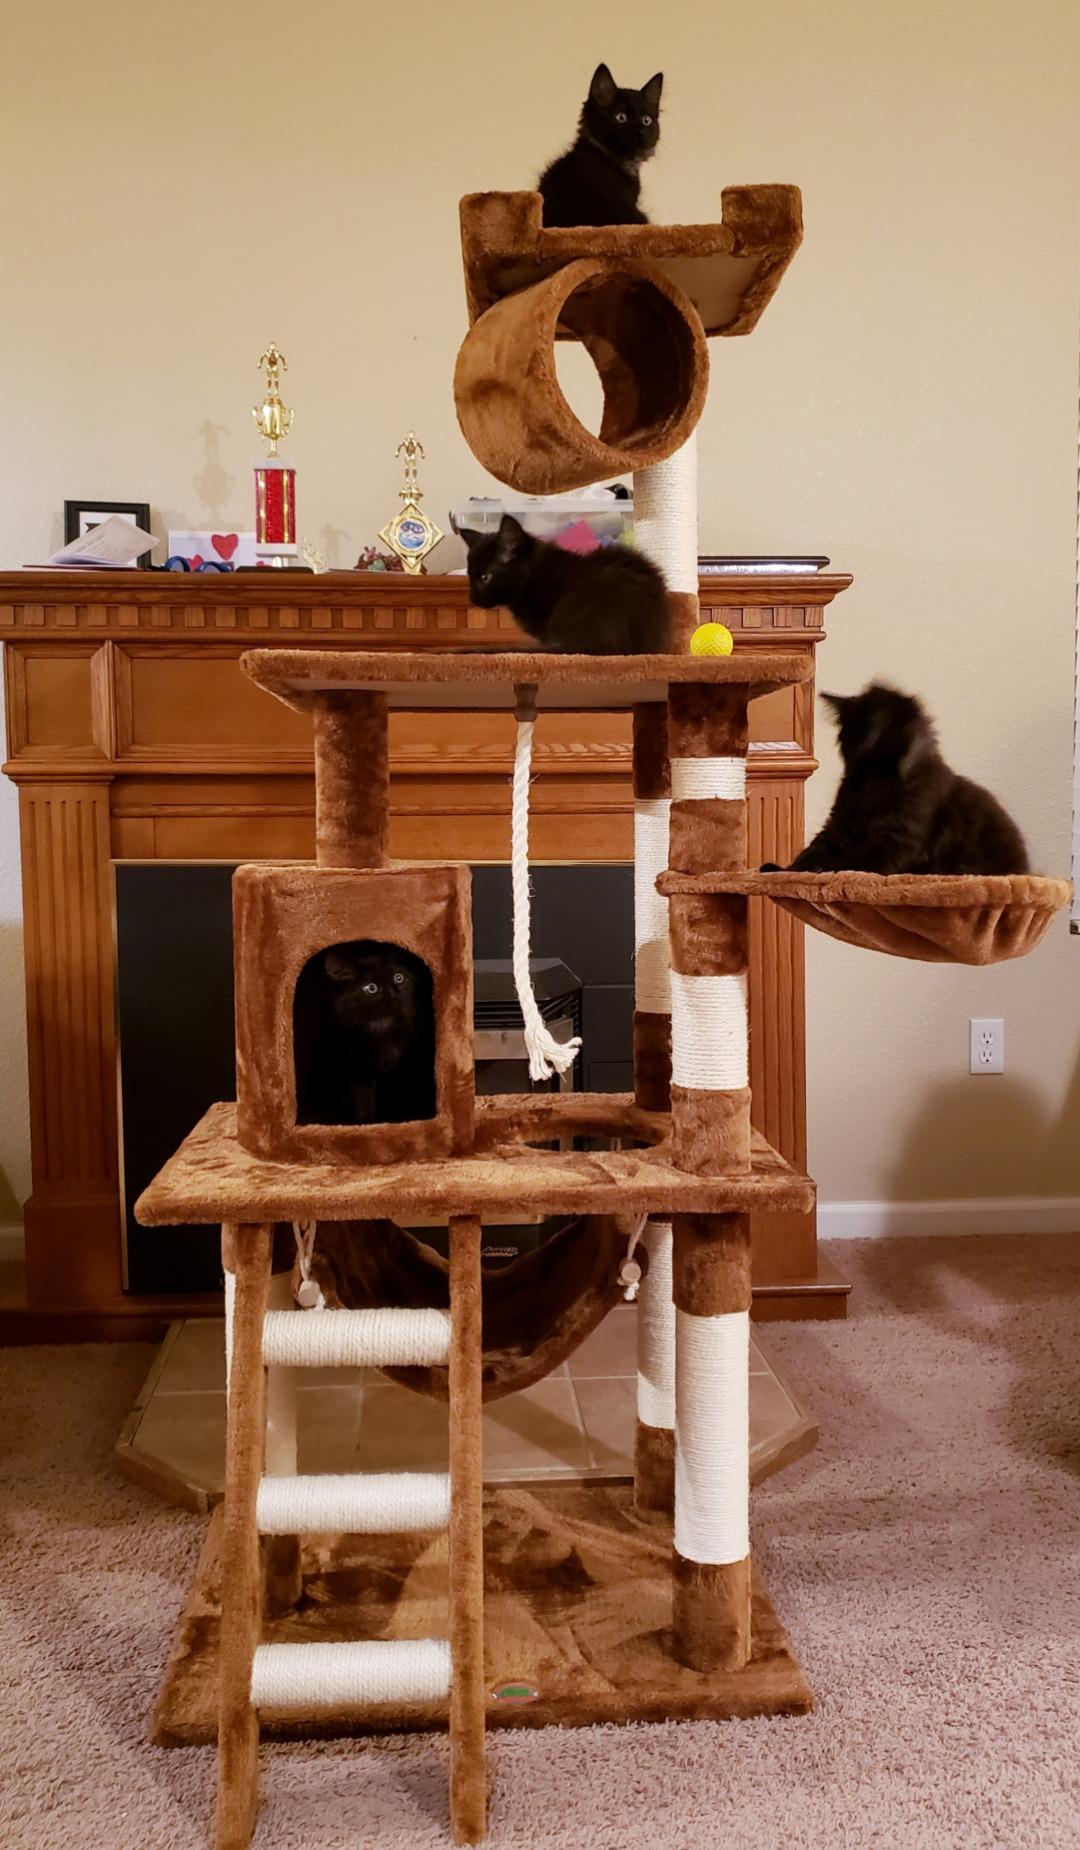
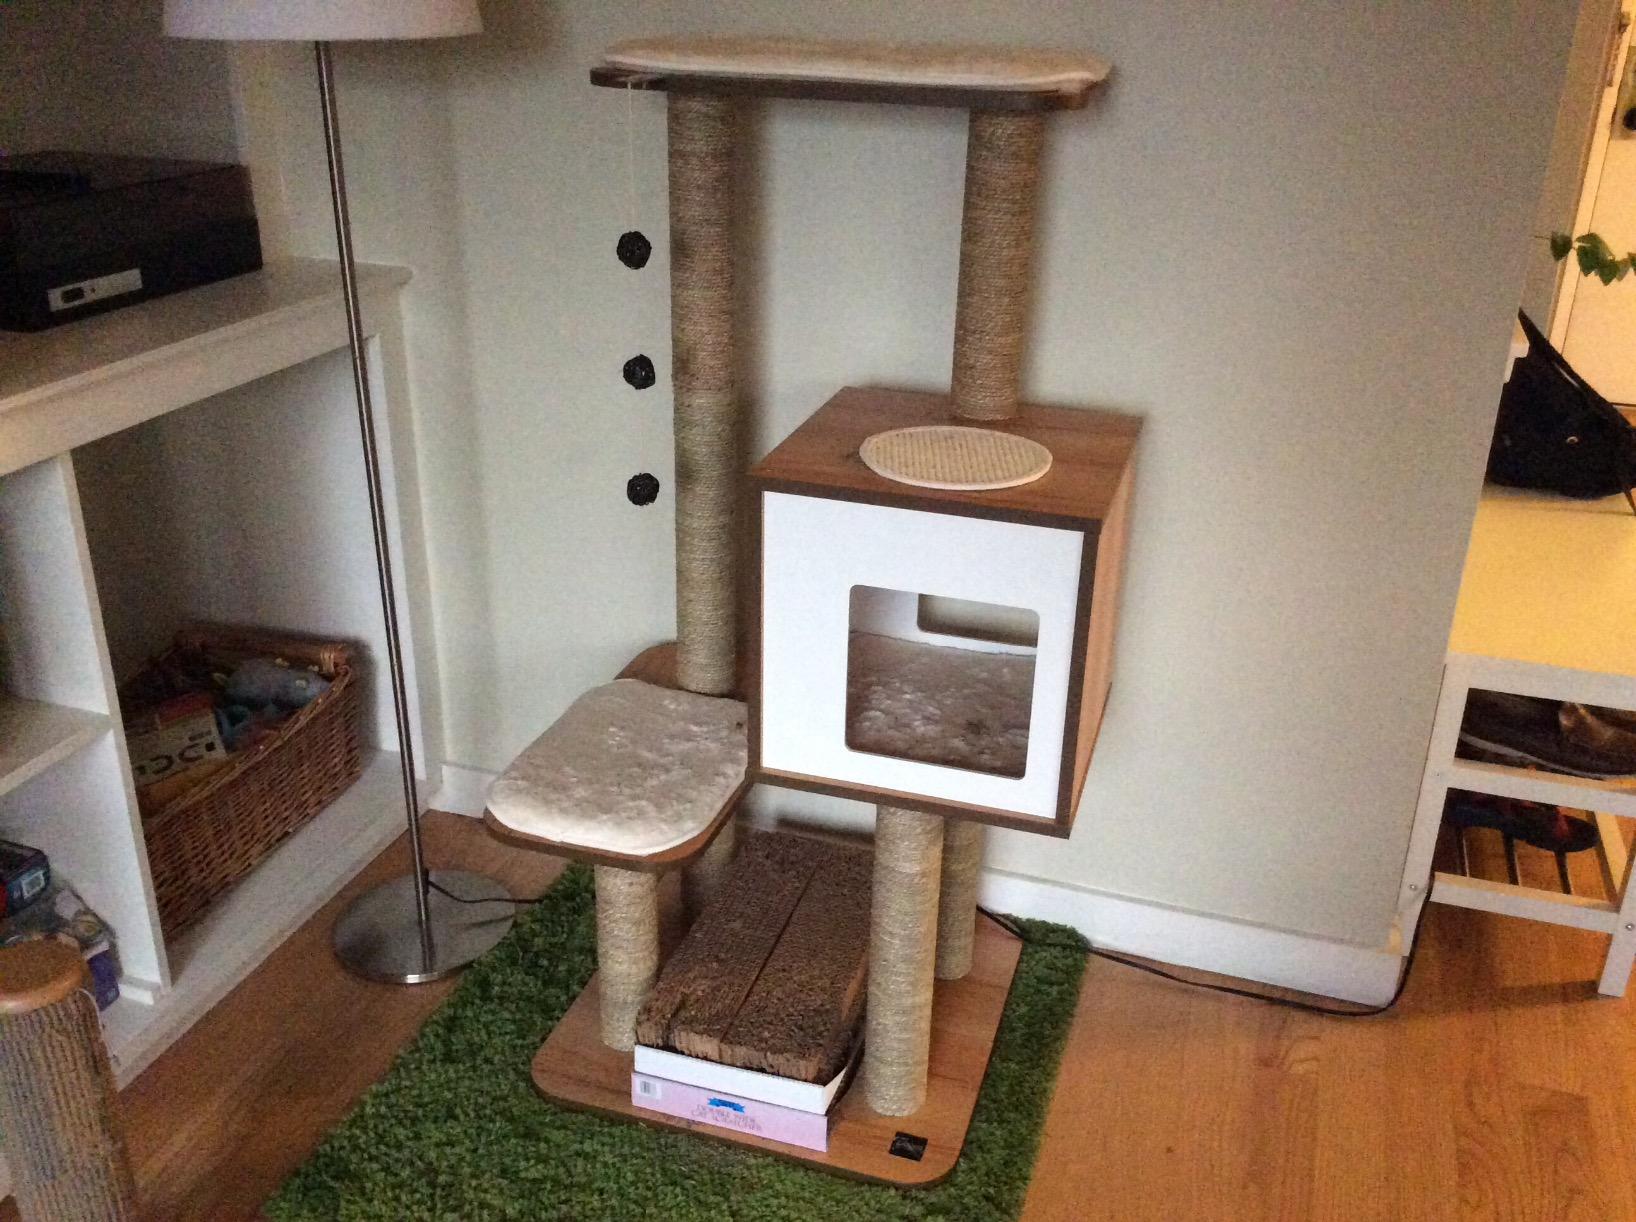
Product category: items_cat tree
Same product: no